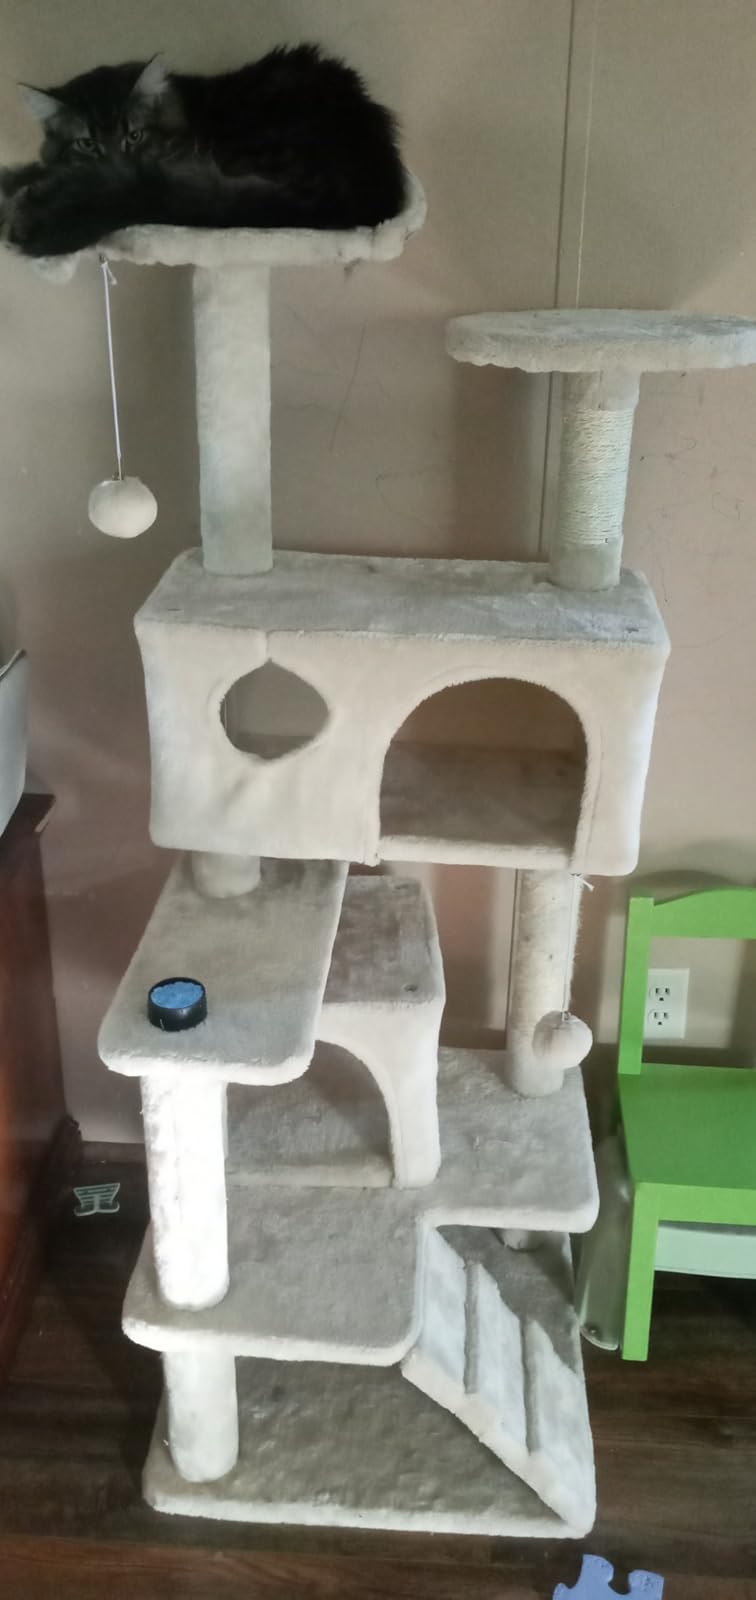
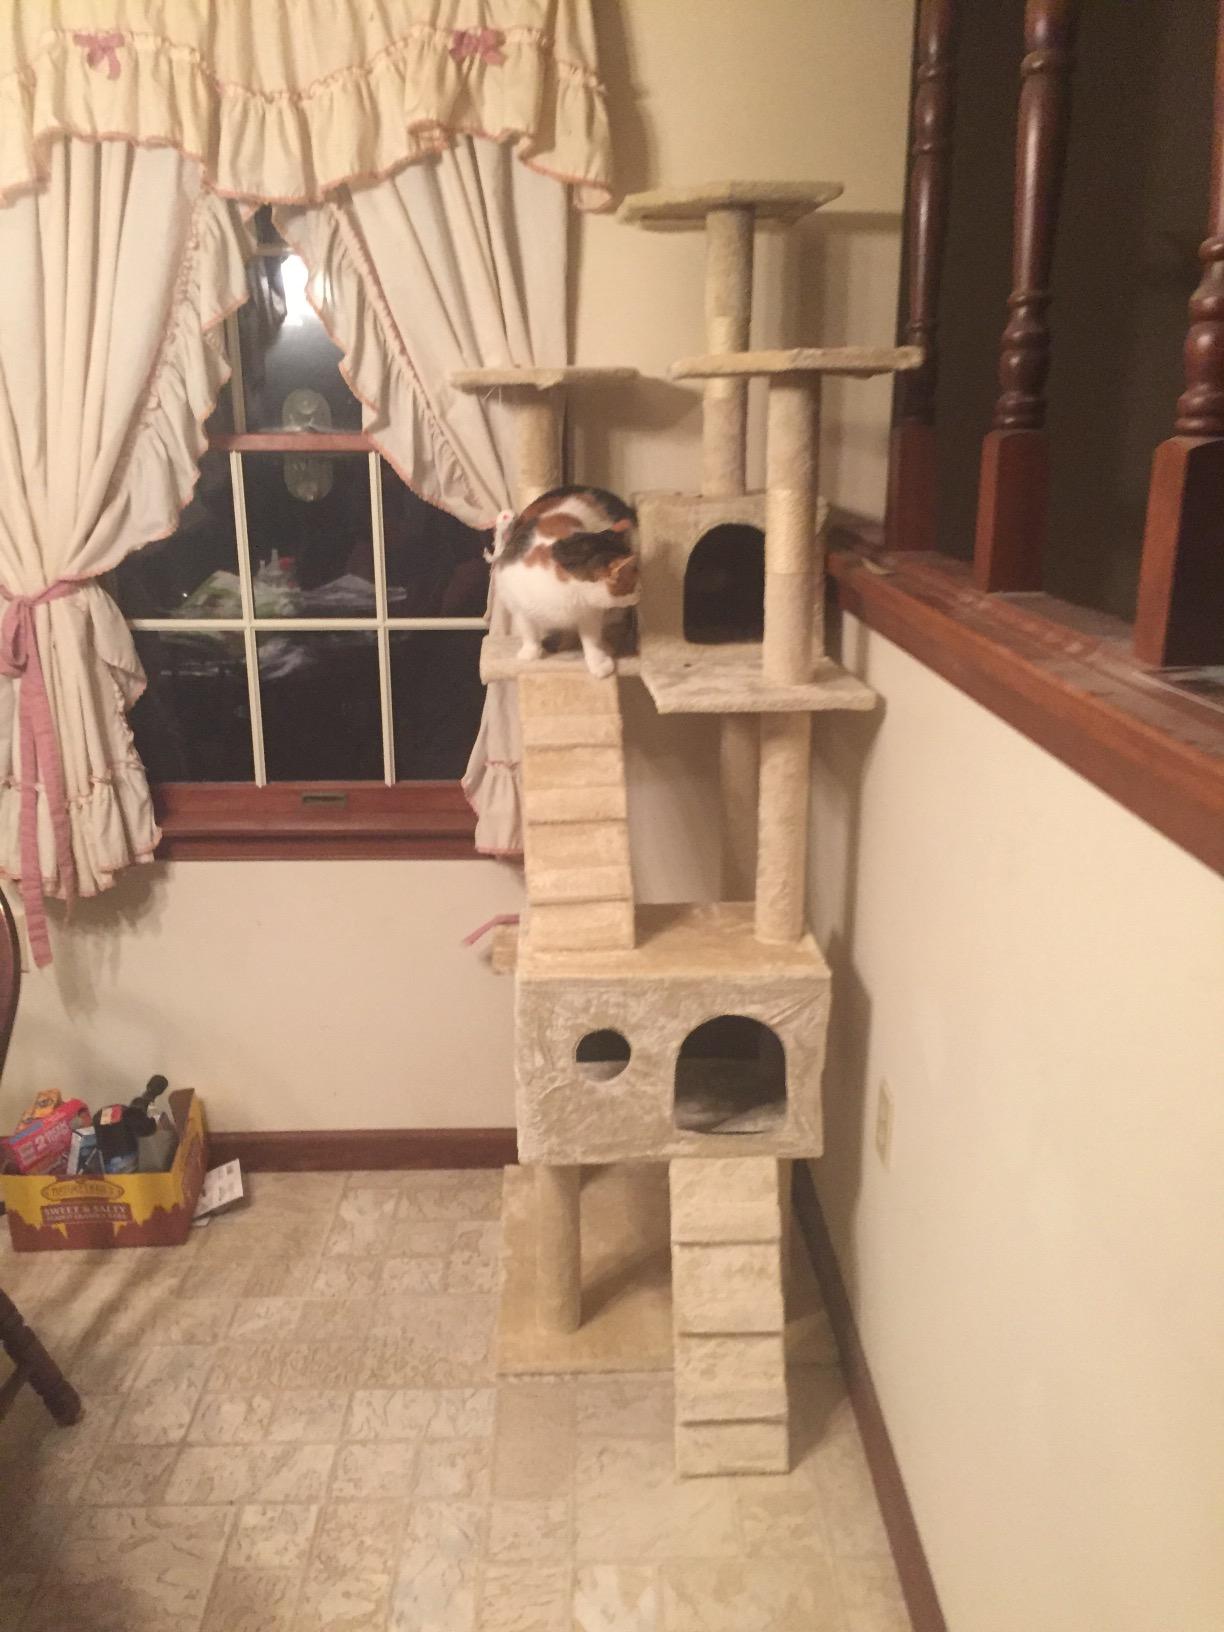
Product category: items_cat tree
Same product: no